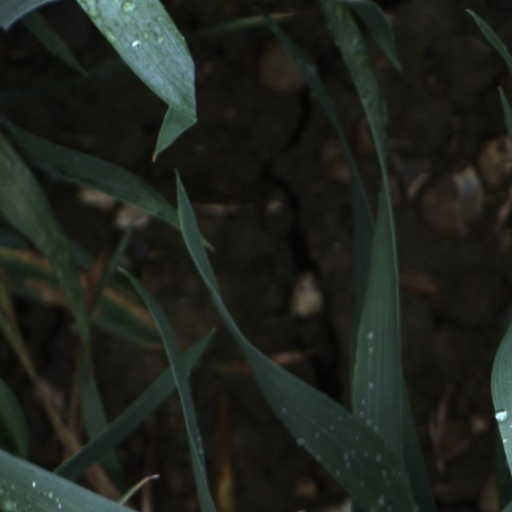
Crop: wheat